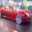
Label: automobile